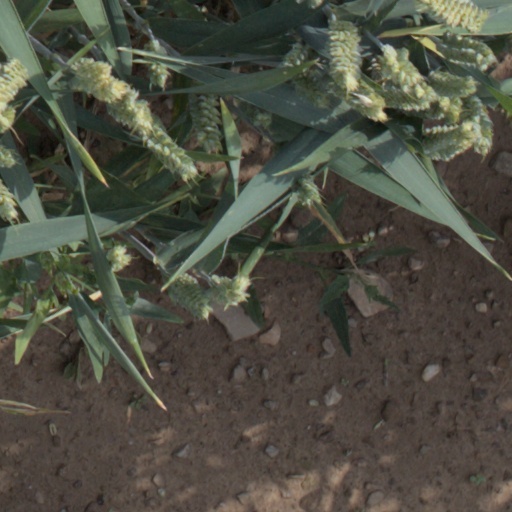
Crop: wheat